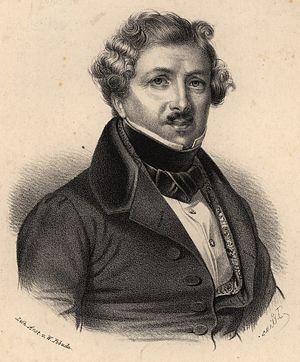
Louis Daguerre
Jacques Daguerre
Louis Jacques Mandé Daguerre var en fransk maler og opfinder.